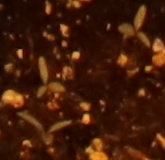
Label: Redroot Pigweed